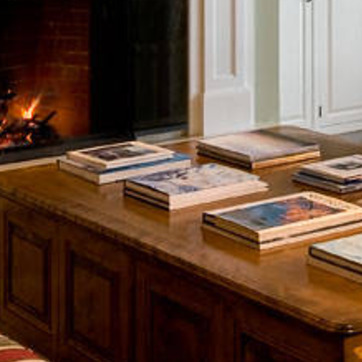
Material: paper